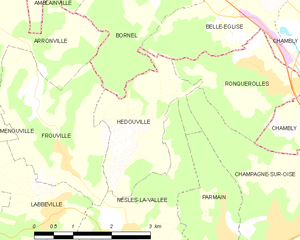
Carte des communes françaises Hédouville